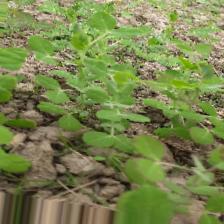
Label: Powdery Mildew